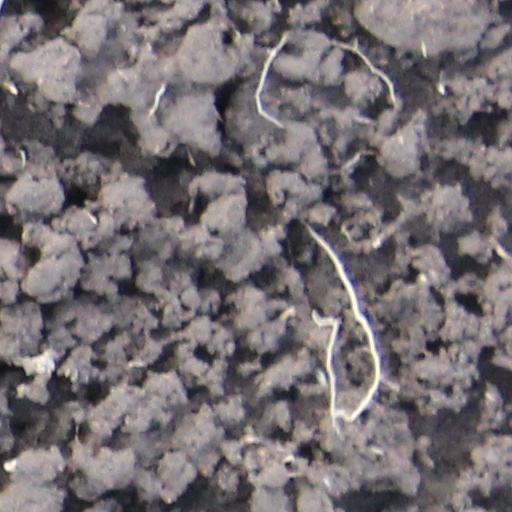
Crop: wheat